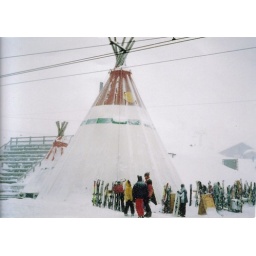
a bar on top of the moutain in kleishiedeg, junfrau mountain range switzerland. 2003